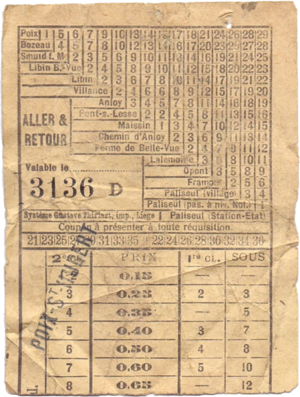
Fragment d'un billet SNCV pour un trajet aller-retour sur la ligne Poix-Paliseul (premier quart du XXe siècle). Le billet porte la griffe du bureau de Poix-St-Hubert.
Les tramways vicinaux de Poix ou groupe de Poix sont un ancien réseau de tramway vicinal du groupe du Luxembourg de la Société nationale des chemins de fer vicinaux.